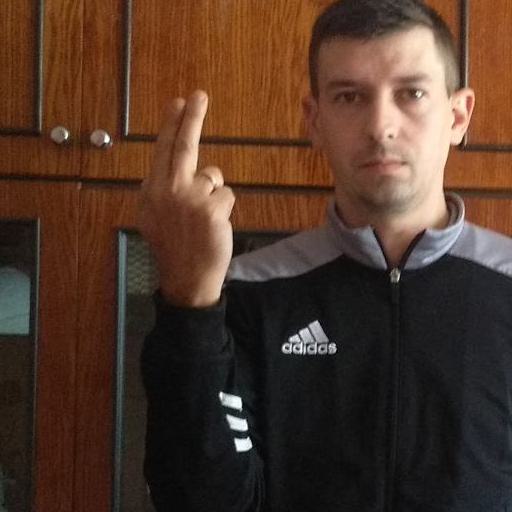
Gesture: two_up_inverted